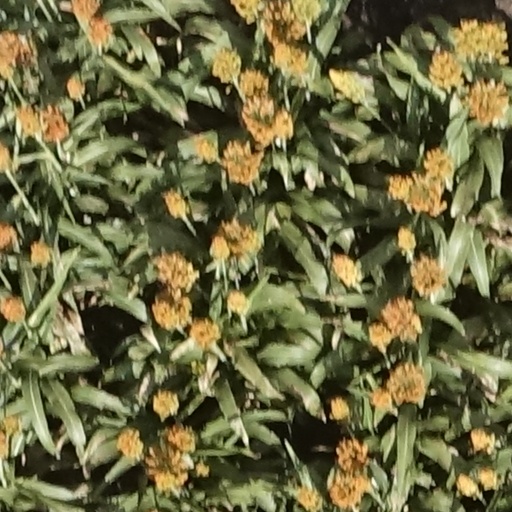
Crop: sorghum